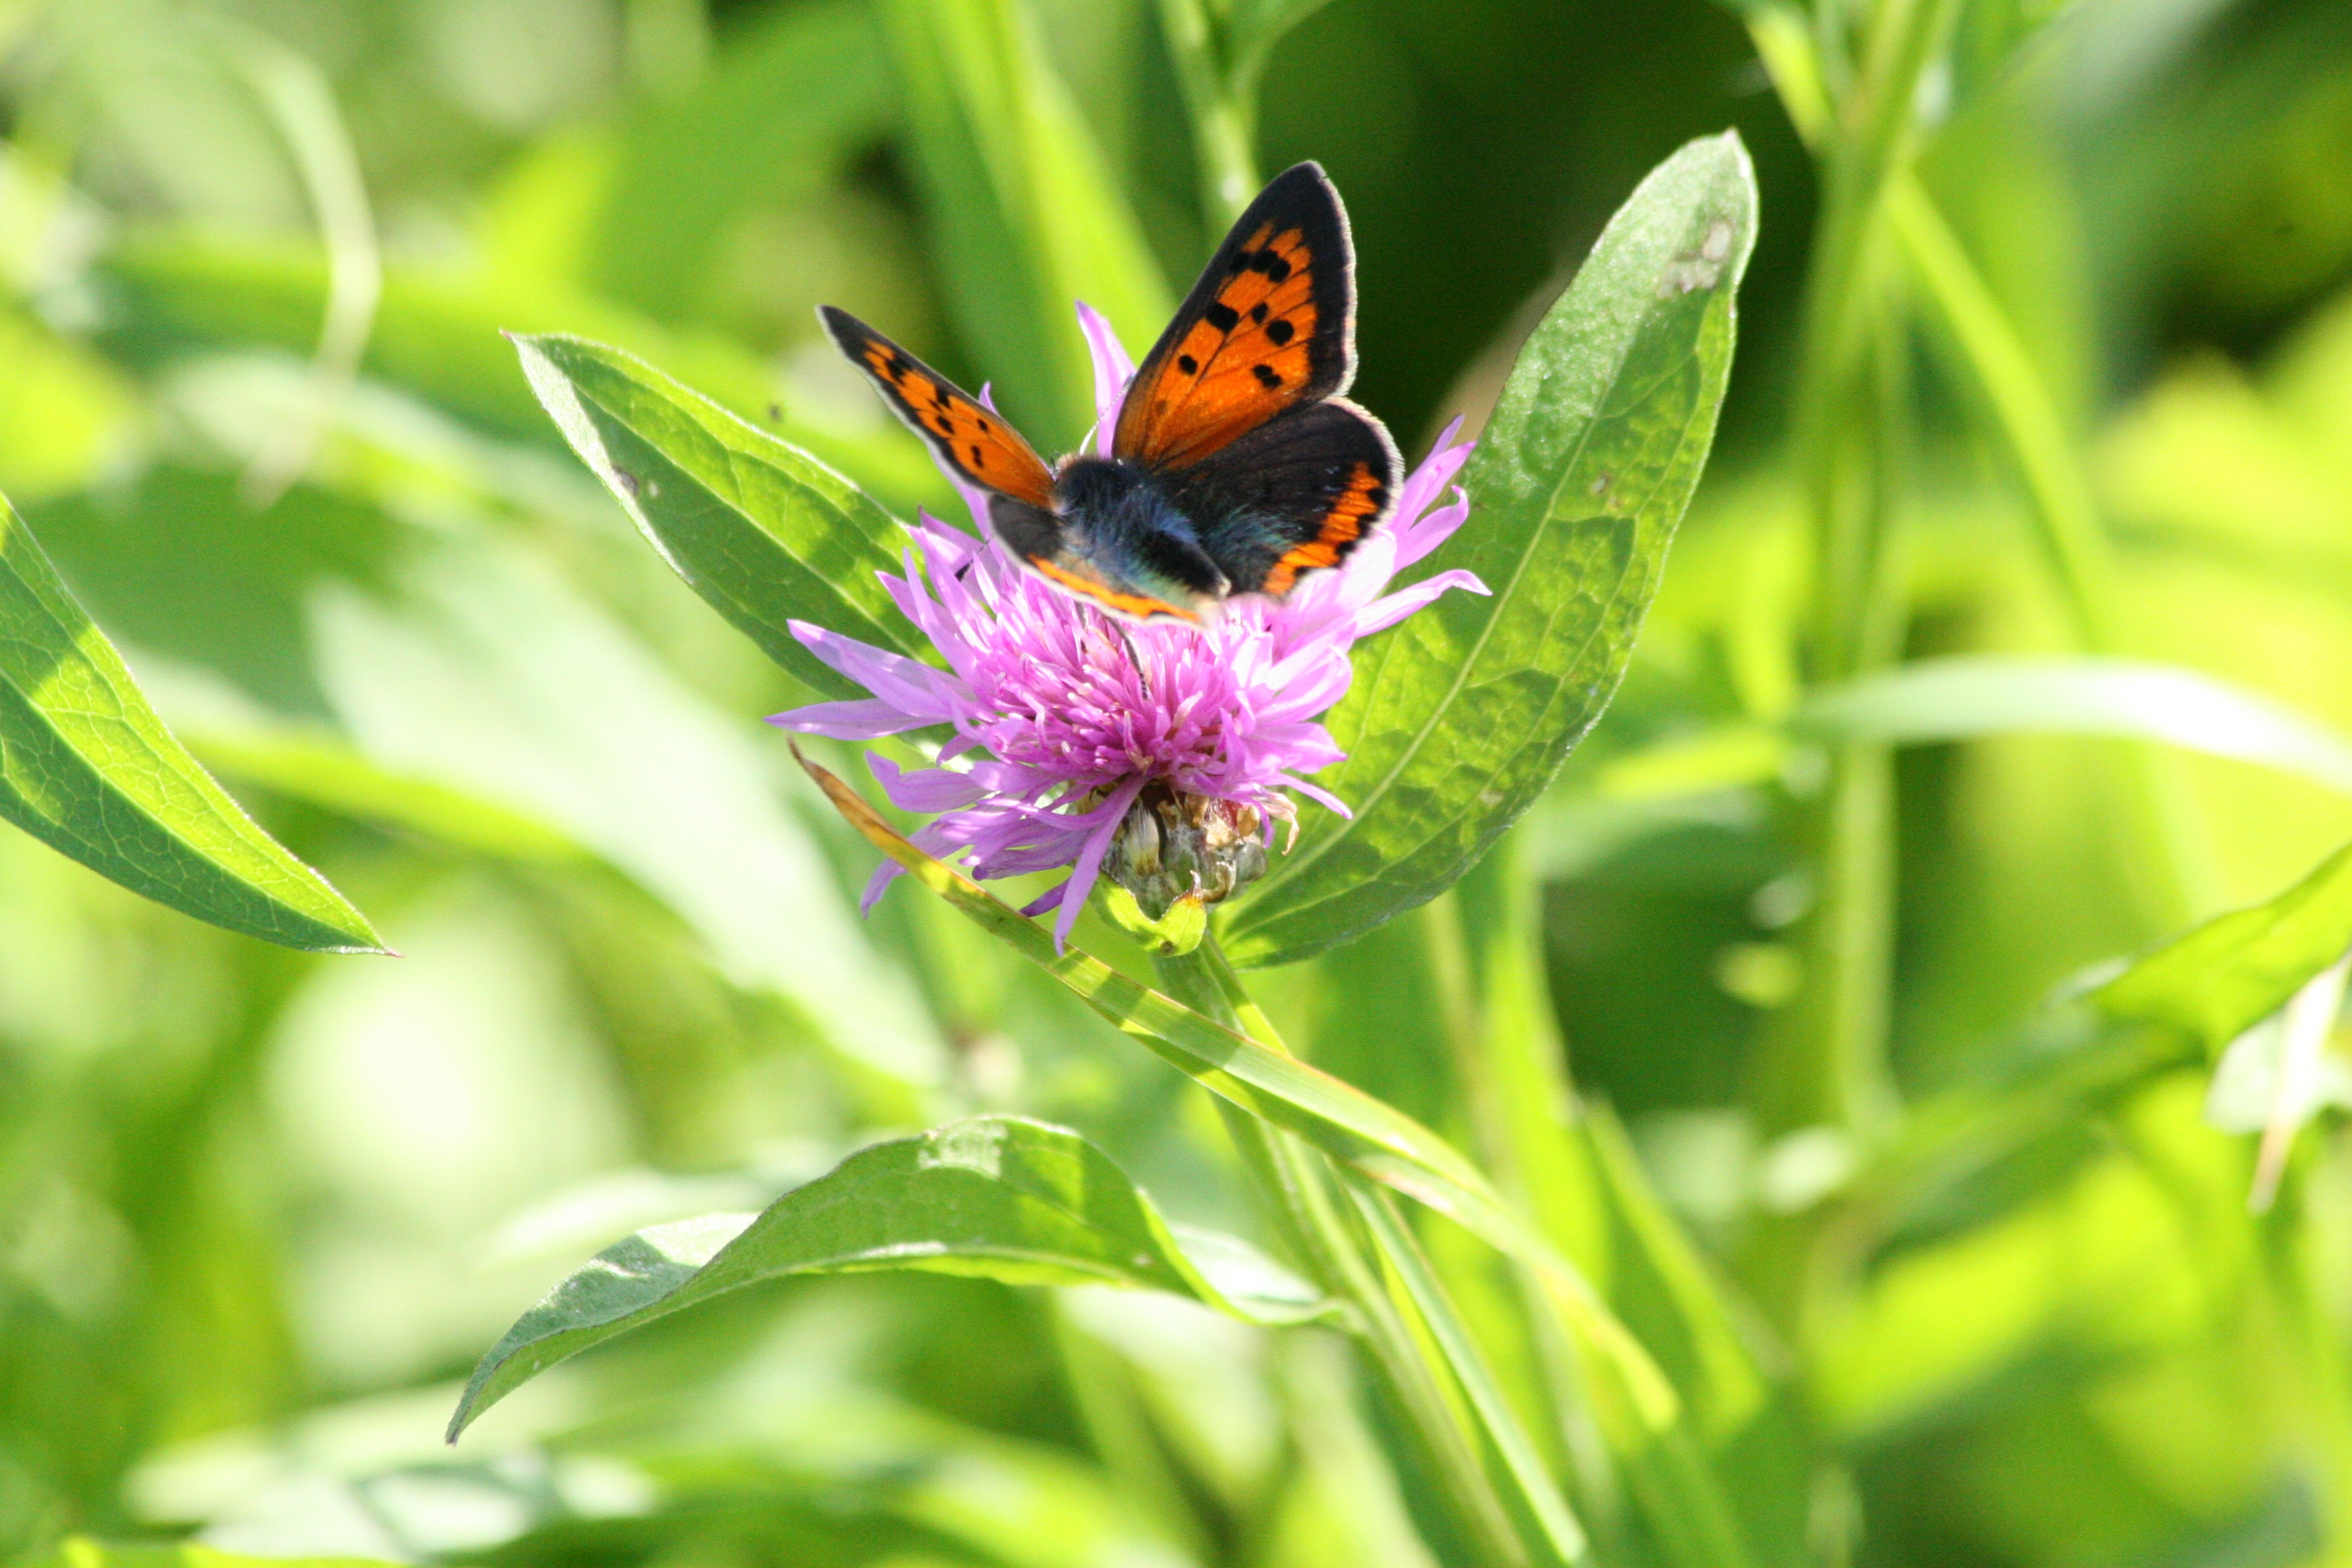
nature, grass, blossom, plant, meadow, flower, bloom, animal, green, insect, botany, butterfly, flora, fauna, invertebrate, wildflower, bee, purple flower, nectar, admiral, macro photography, honey bee, pollinator, red admiral, moths and butterflies